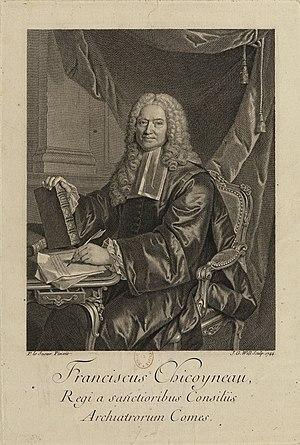
François Chicoyneau Archiâtres premier médecin du roi
Jean-Georges Wille, né le 5 novembre 1715 à Giessen et mort le 5 avril 1808 à Paris, est un graveur français de naissance allemande, qui exerça essentiellement son art en France.